The Bird of Paradise (play)

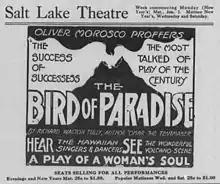
A notice for an Oliver Morosco production of "The Bird of Paradise", 1916

The Bird of Paradise is a melodramatic American play of 1912 set in Hawaii, the best known work of Richard Walton Tully.